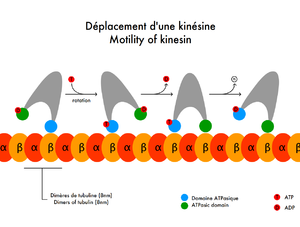
La kinésine est une protéine capable de se déplacer en présence d'ATP, elle a été découverte en 1984.